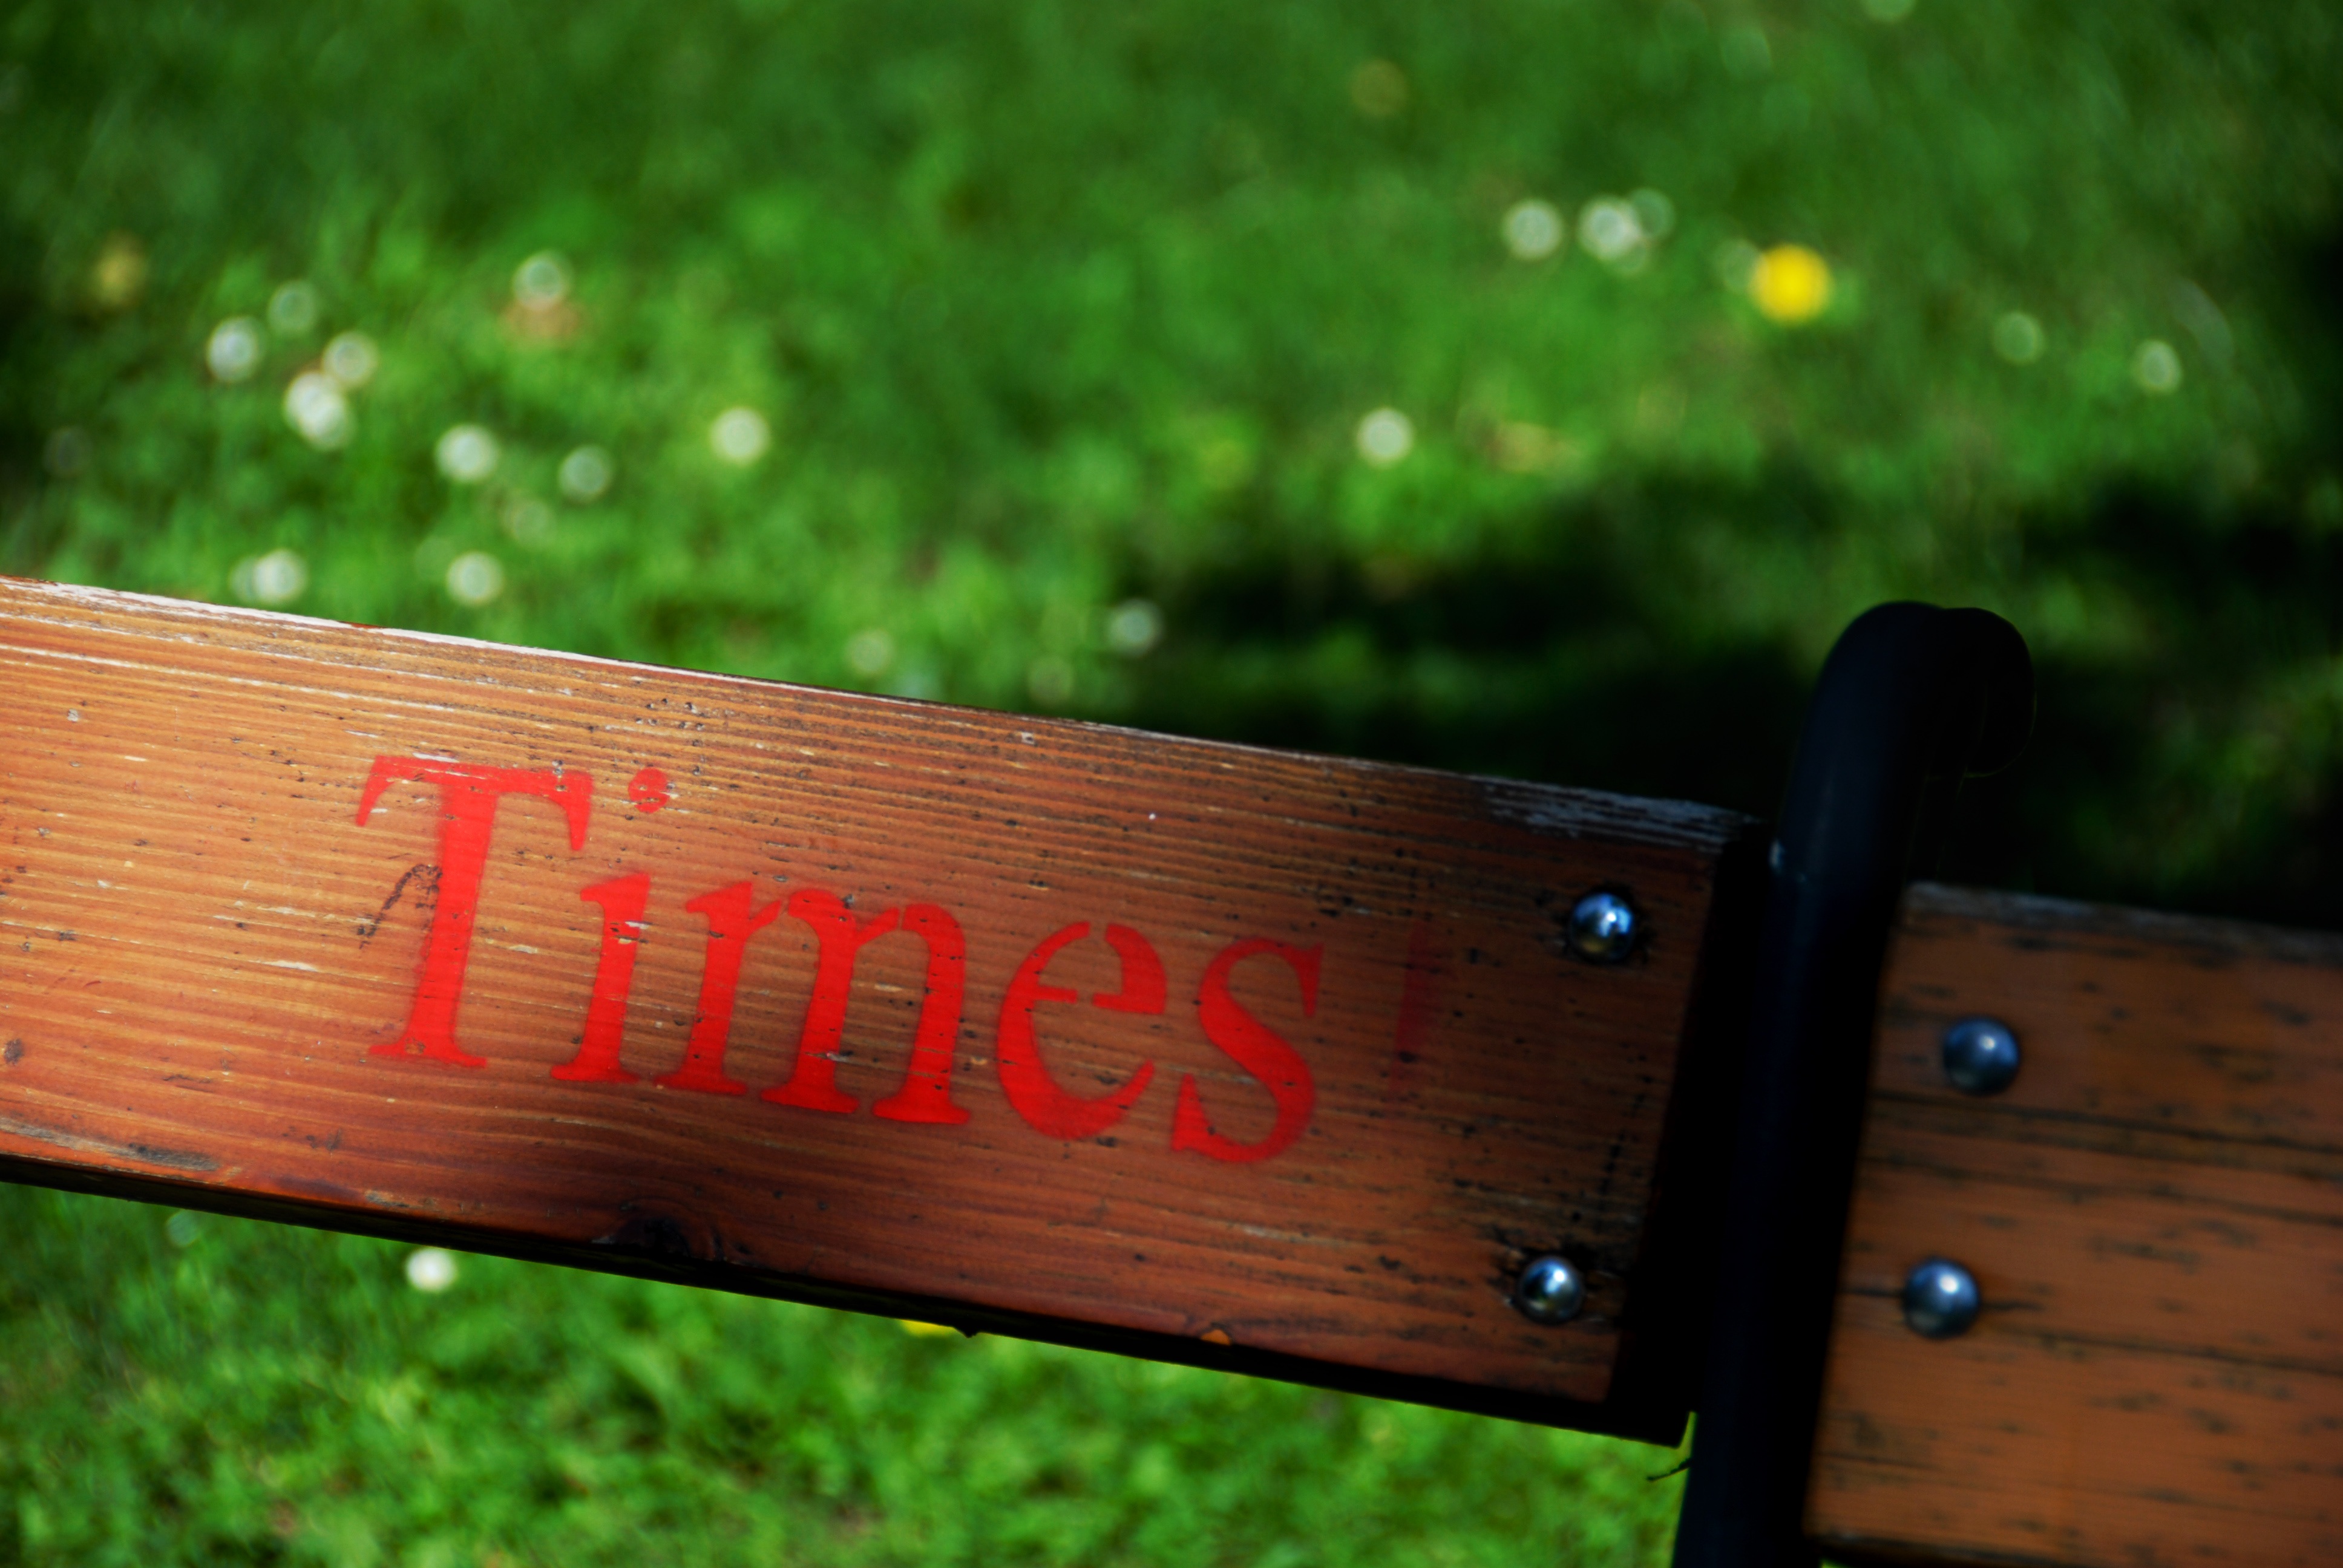
grass, wood, lawn, leaf, time, number, green, park, font, bank